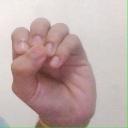
अक्षर: उ